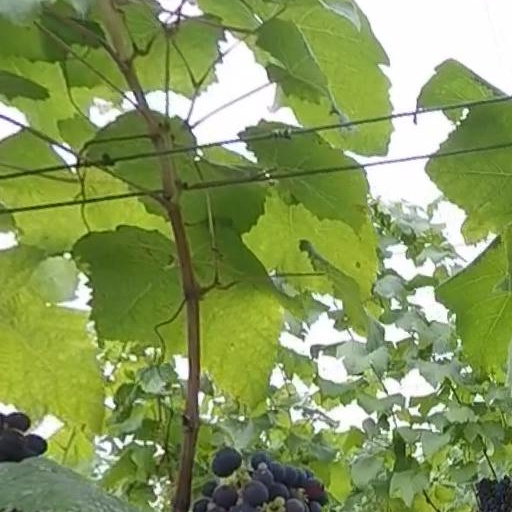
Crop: grape